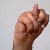
The image shows a hand gesture representing the letter 'N' in Indian Sign Language.